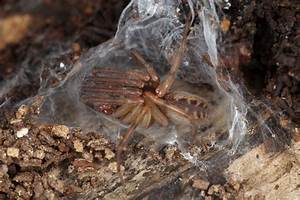
Label: spider